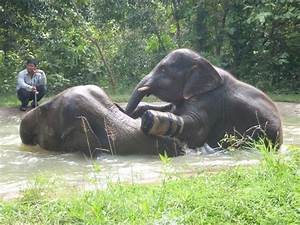
Label: elephant